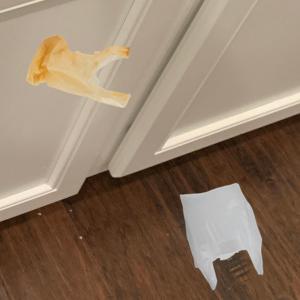
Label: plasticbags